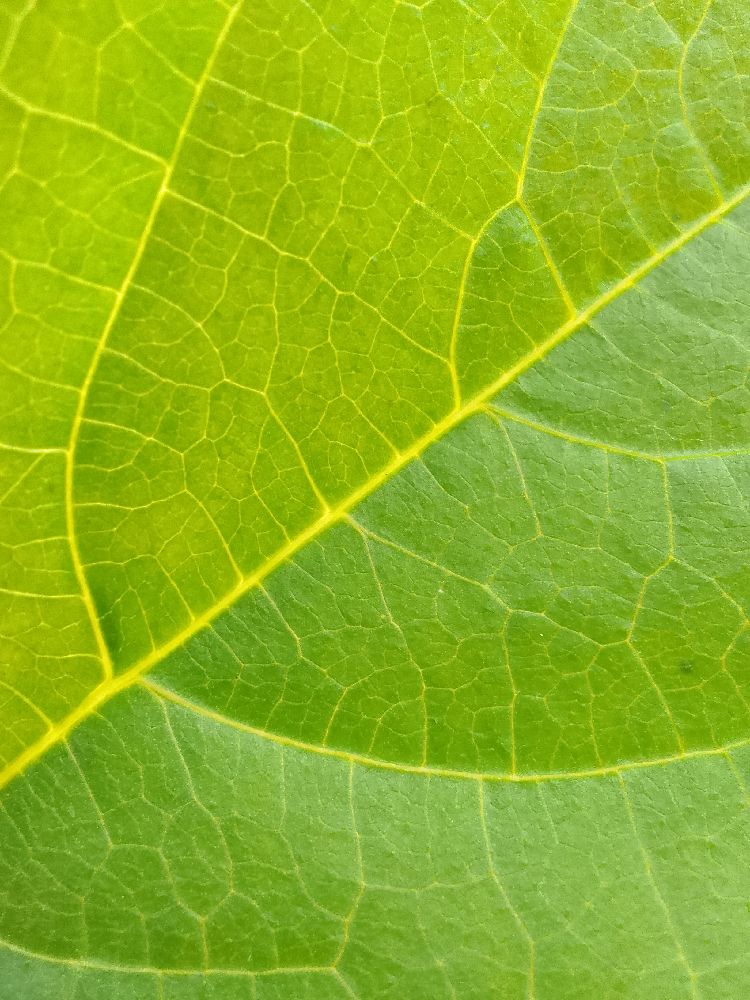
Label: healthy